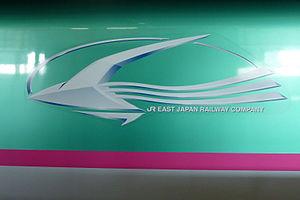
Logo du service ""Hayabusa"" sur un Shinkansen E5"
Le Hayabusa est le nom d'un service de train à grande vitesse japonais du réseau Shinkansen développé par la JR East sur la ligne Shinkansen Tōhoku.